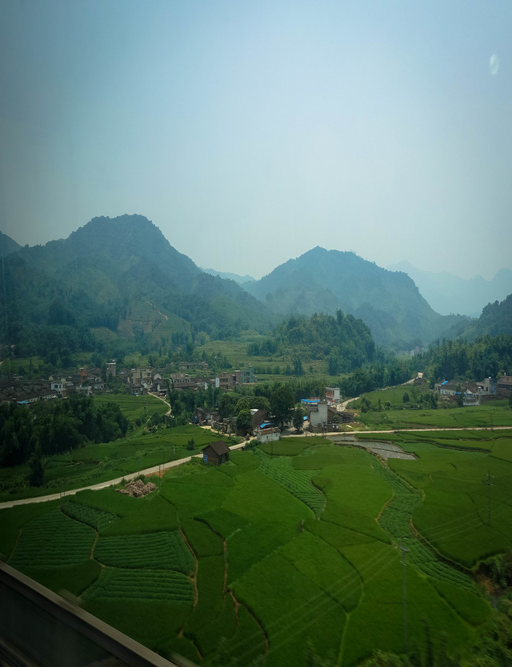
the rice fields and mountains